Noel Francis

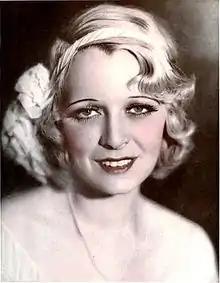
Francis in 1931

Noel Francis (born Noel Frances Sweeney; August 31, 1906 – October 30, 1959) was an American actress of the stage and screen during the 1920s and 1930s. Born in Texas, she began her acting career on the Broadway stage in the mid-1920s, before moving to Hollywood at the beginning of the sound film era.